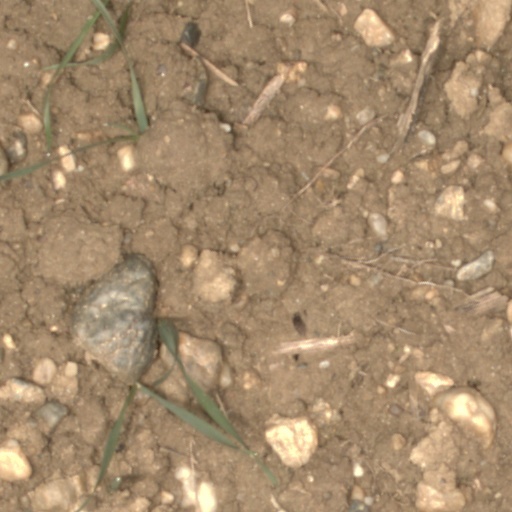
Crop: wheat